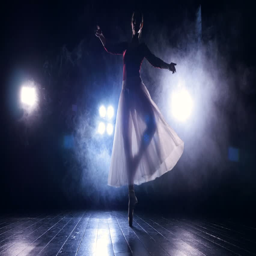
profession dancing on her toes in the dark